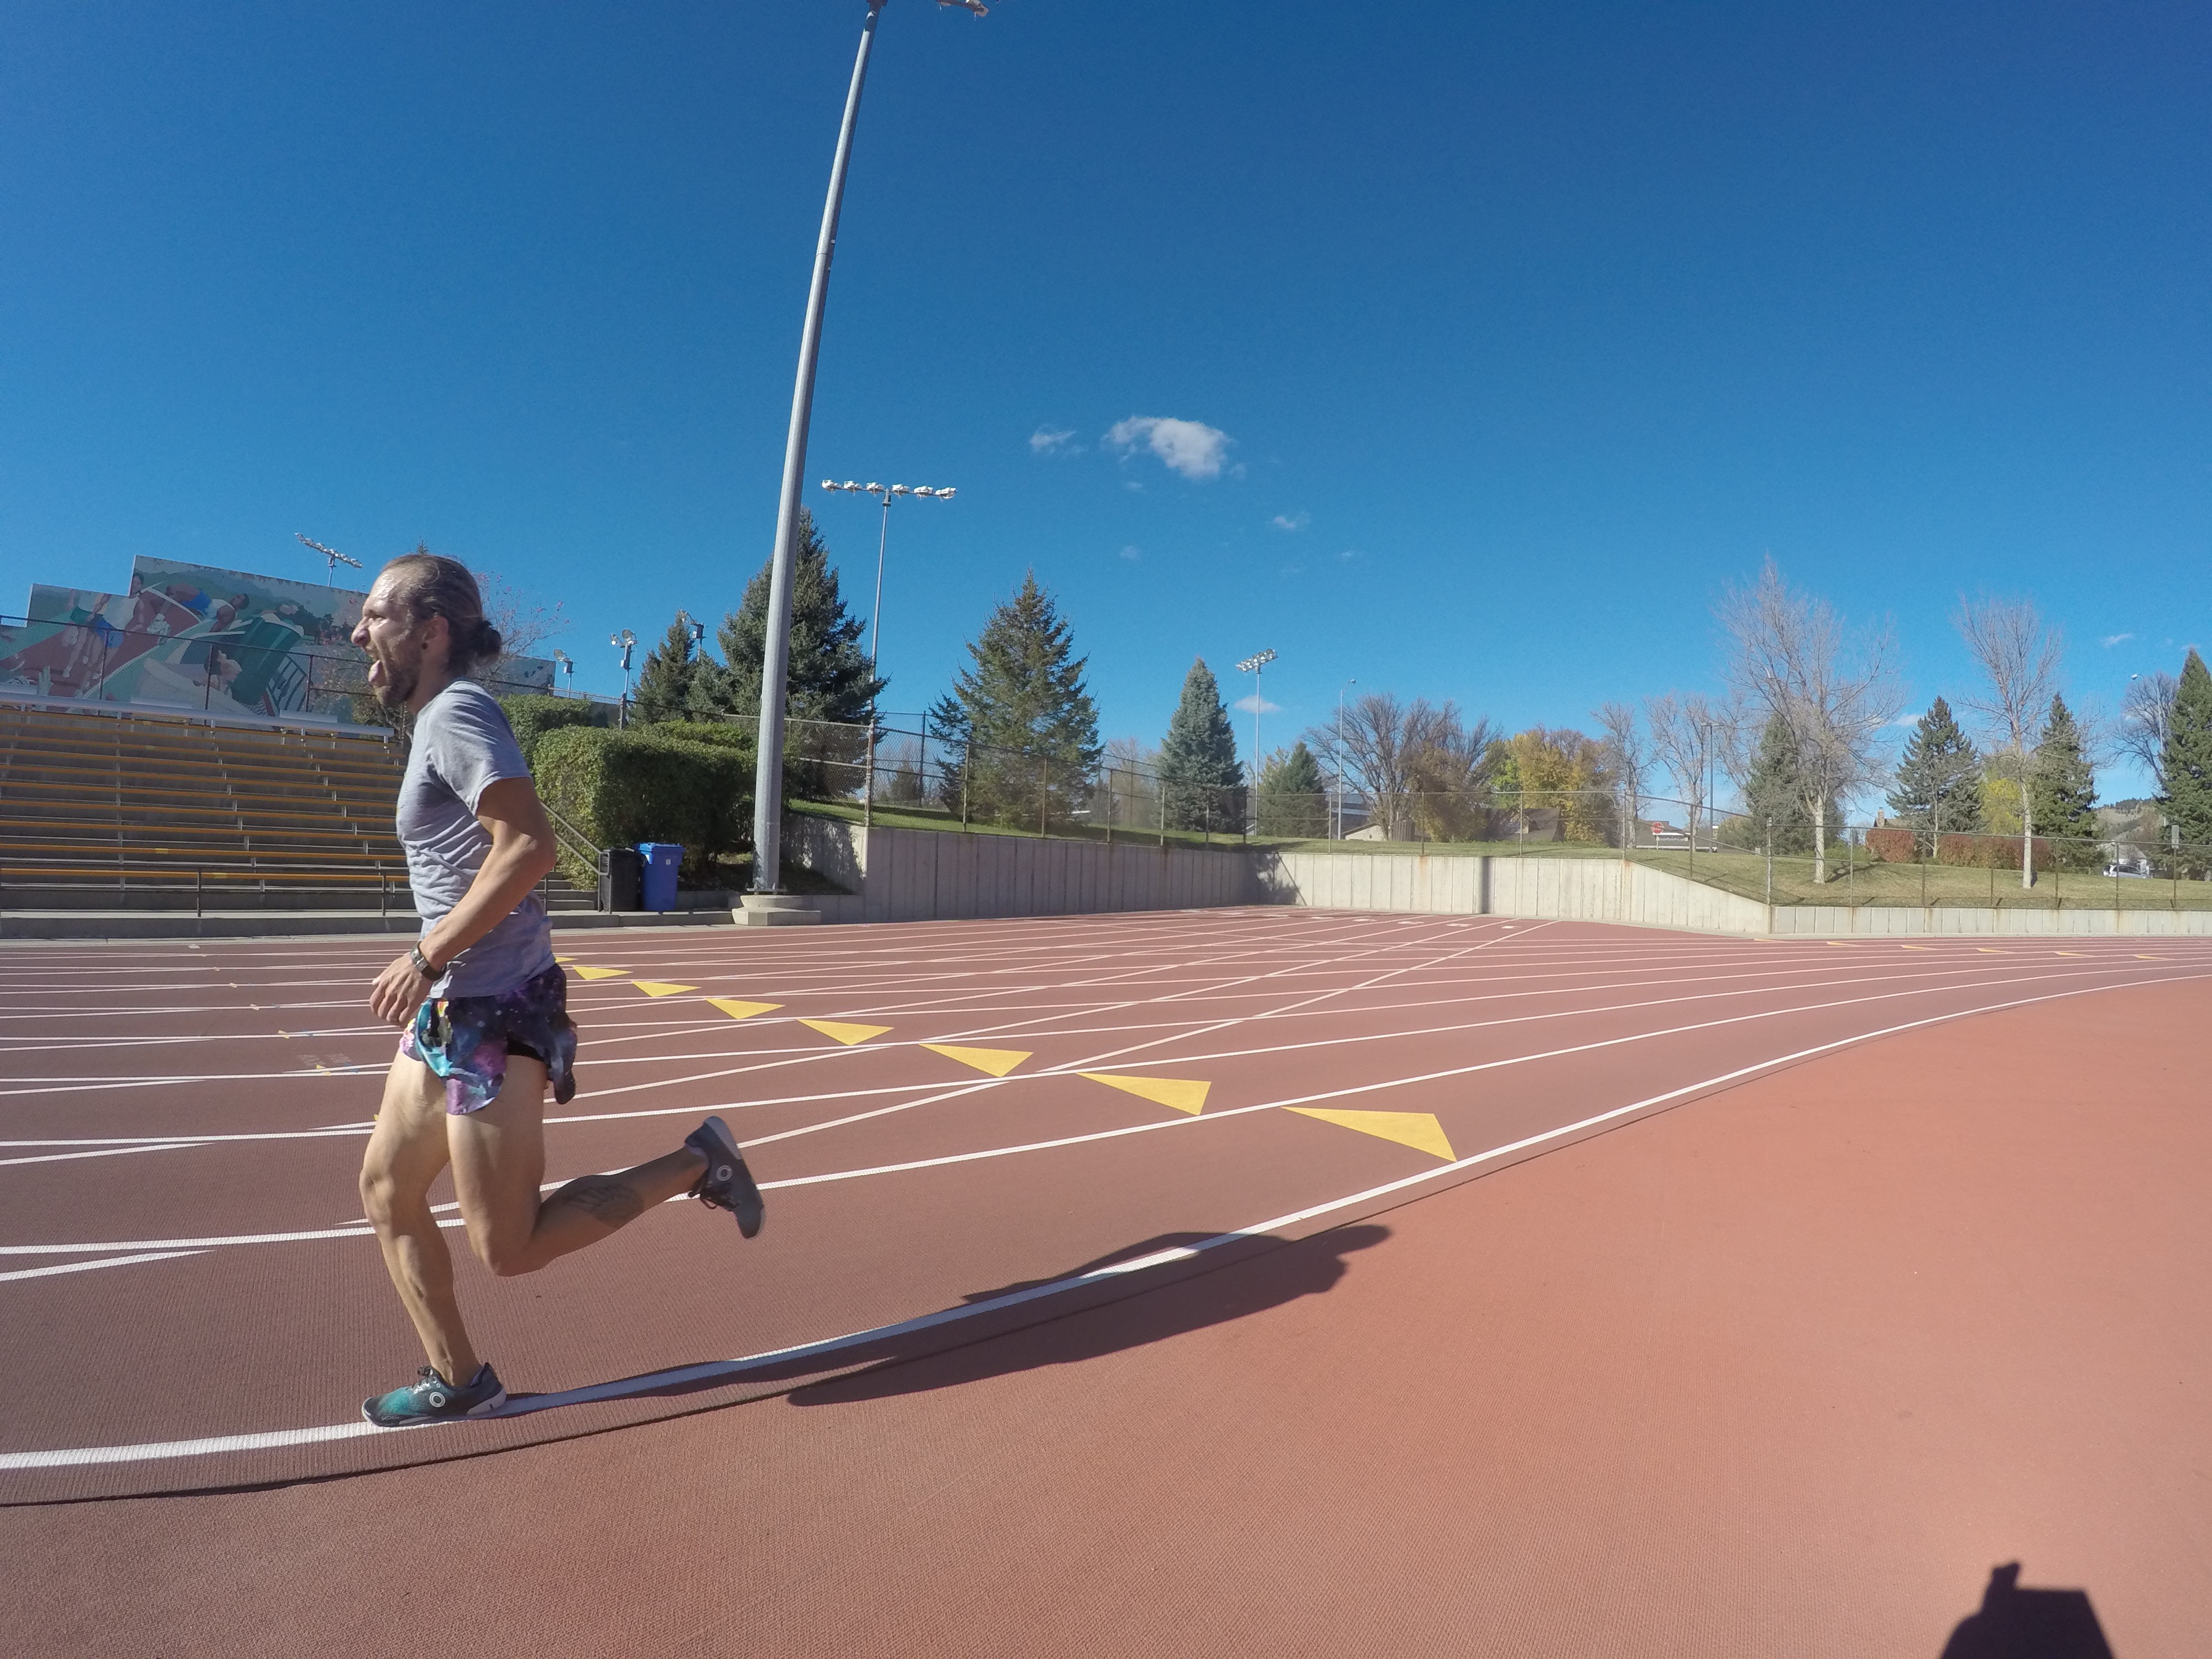
structure, sports, athletics, sprint, sport venue, human action, track and field athletics